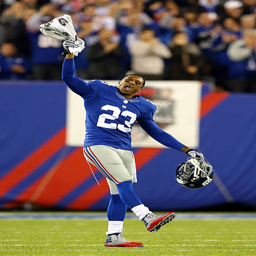
# reacts against sports team during a game .